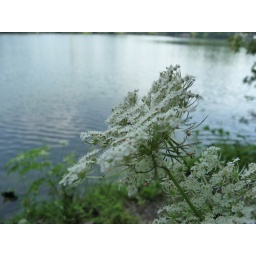
flower near st.josephs lake